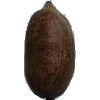
Label: Nut Pecan 1